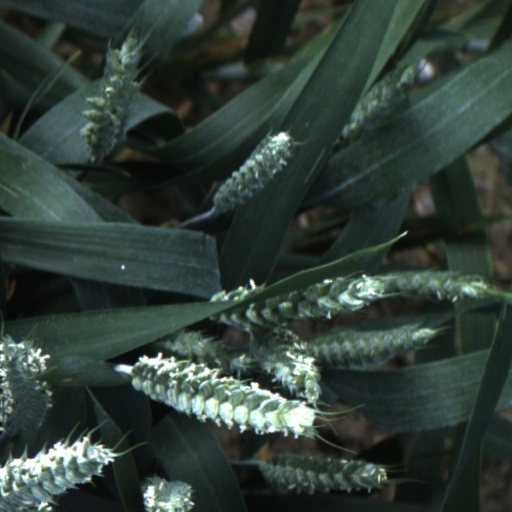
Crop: wheat